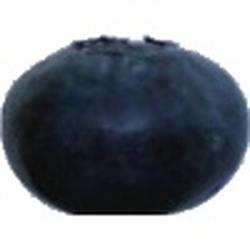
Label: Blueberry